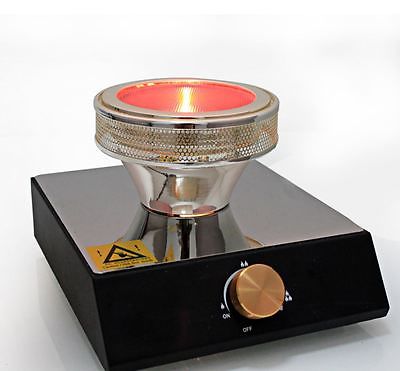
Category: coffee maker